3rd Ring Road (Zhengzhou)

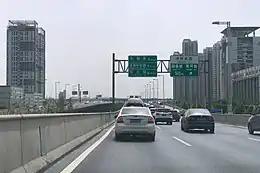
North 3rd Ring Road eastbound near Zhongzhou Avenue

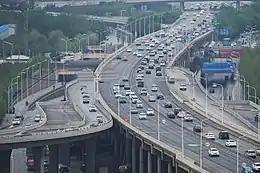
North 3rd Ring Road near Jingguang Expressway

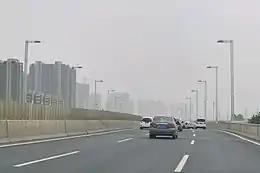
West 3rd Ring Road

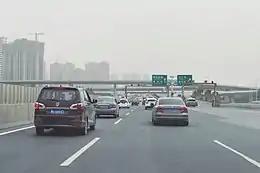
West 3rd Ring Road southbound near Nongye Expressway

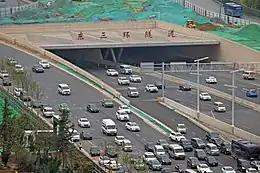
East 3rd Ring Road tunnel, the final section completed on Zhengzhou's 3rd Ring Road

The max speed limit is 60 km/h for the tunnel section on the North 3rd Ring Road and 80 km/h for other sections.